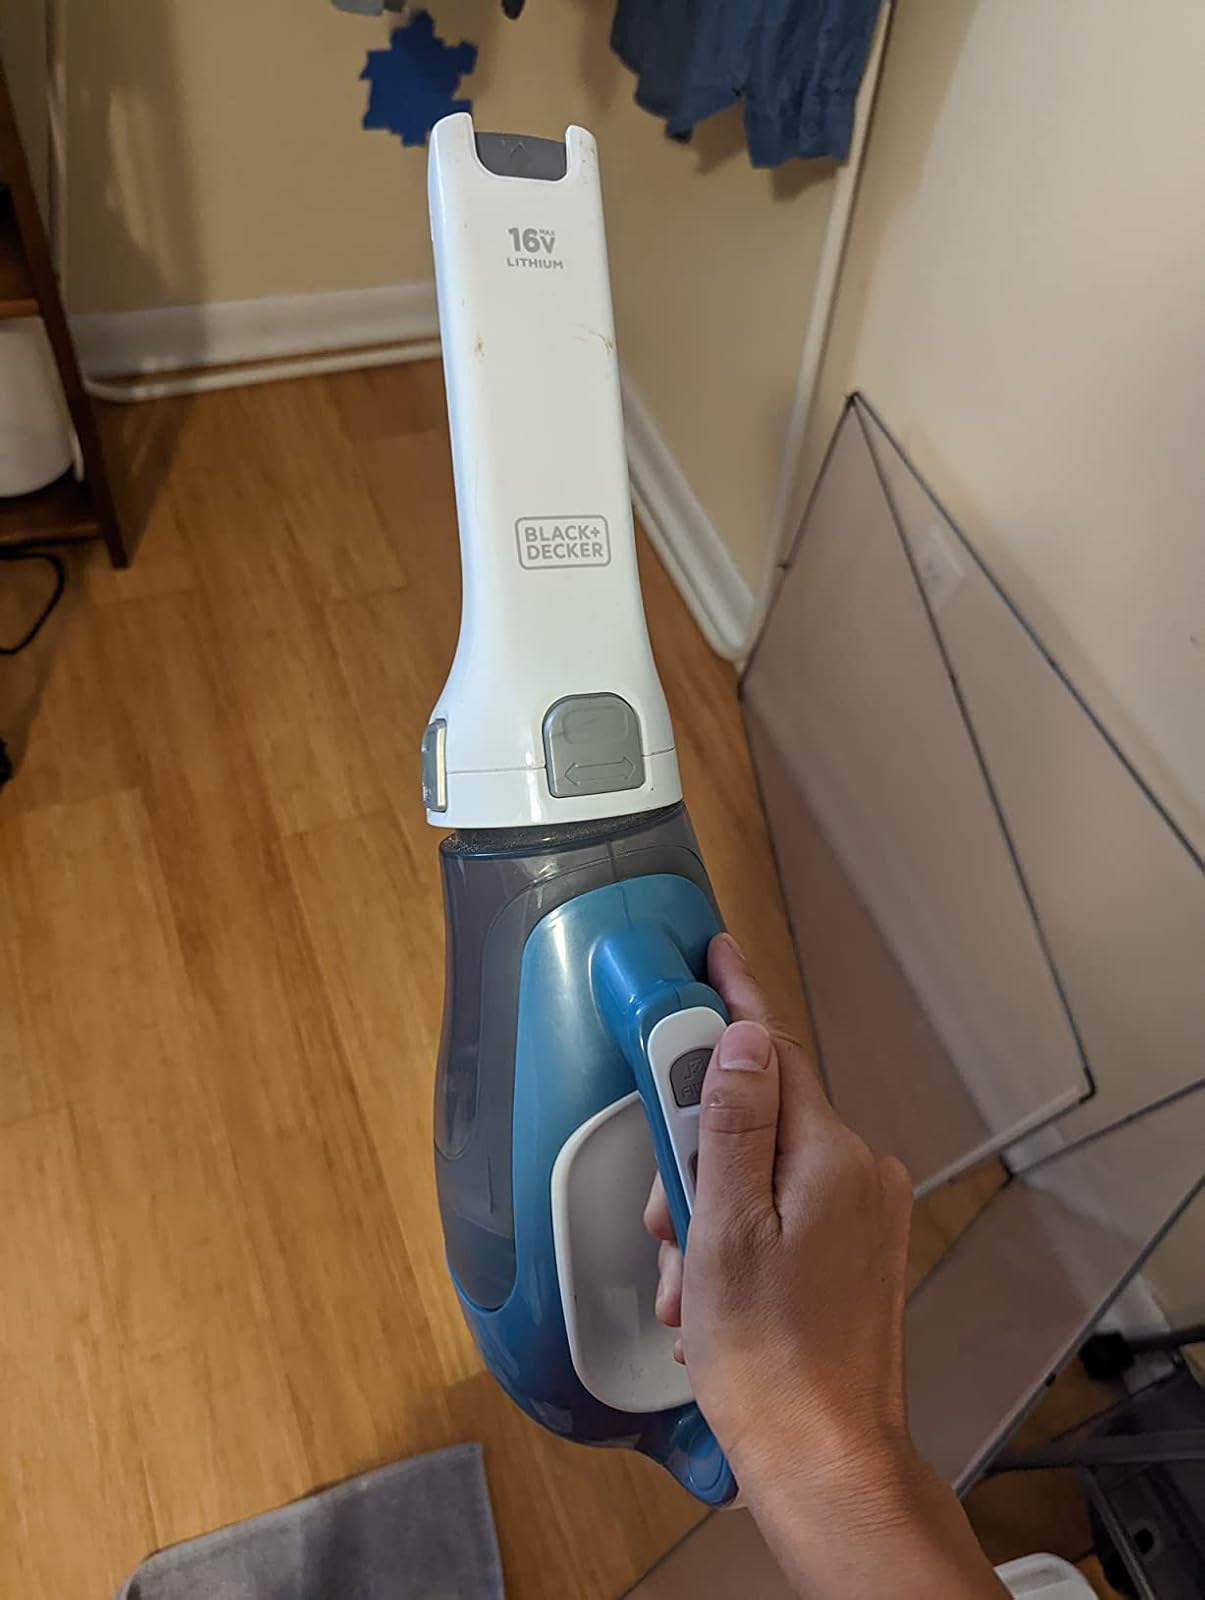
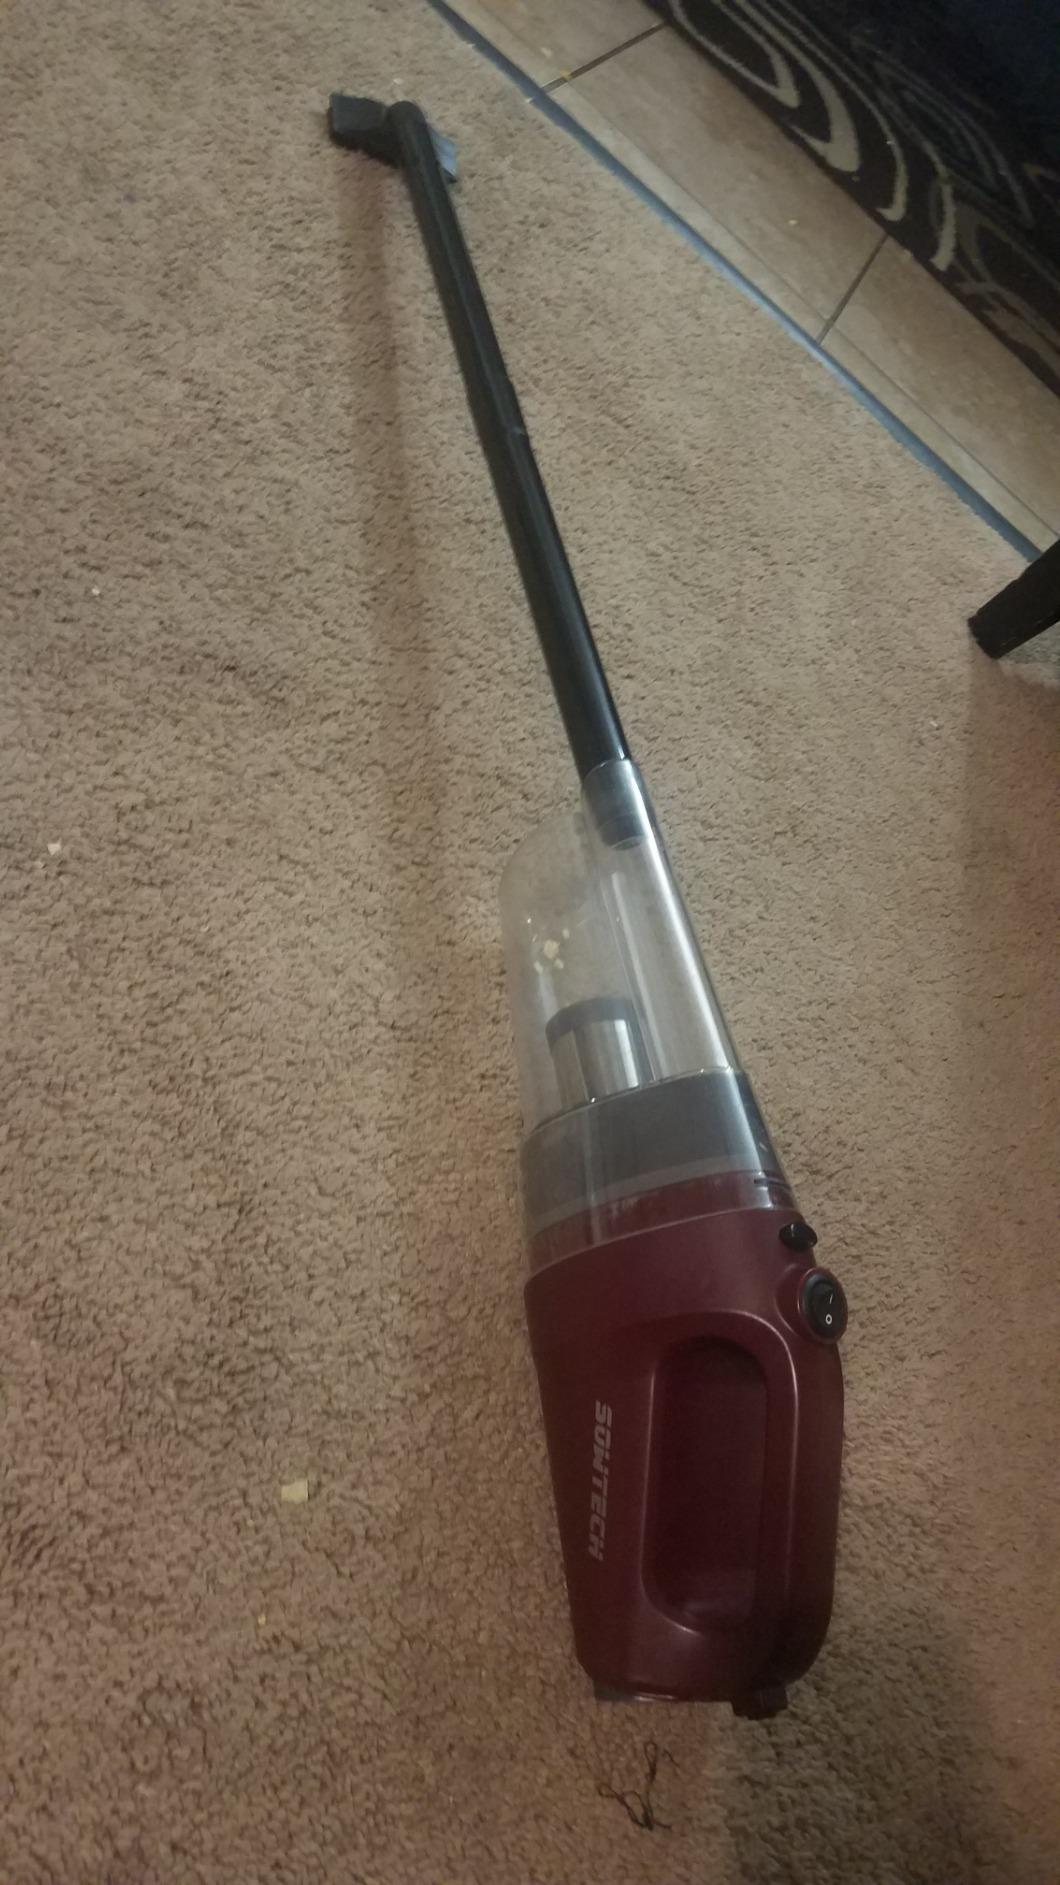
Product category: items_vacuum
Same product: no